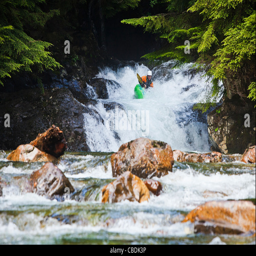
a man kayaking down a series of small waterfalls .